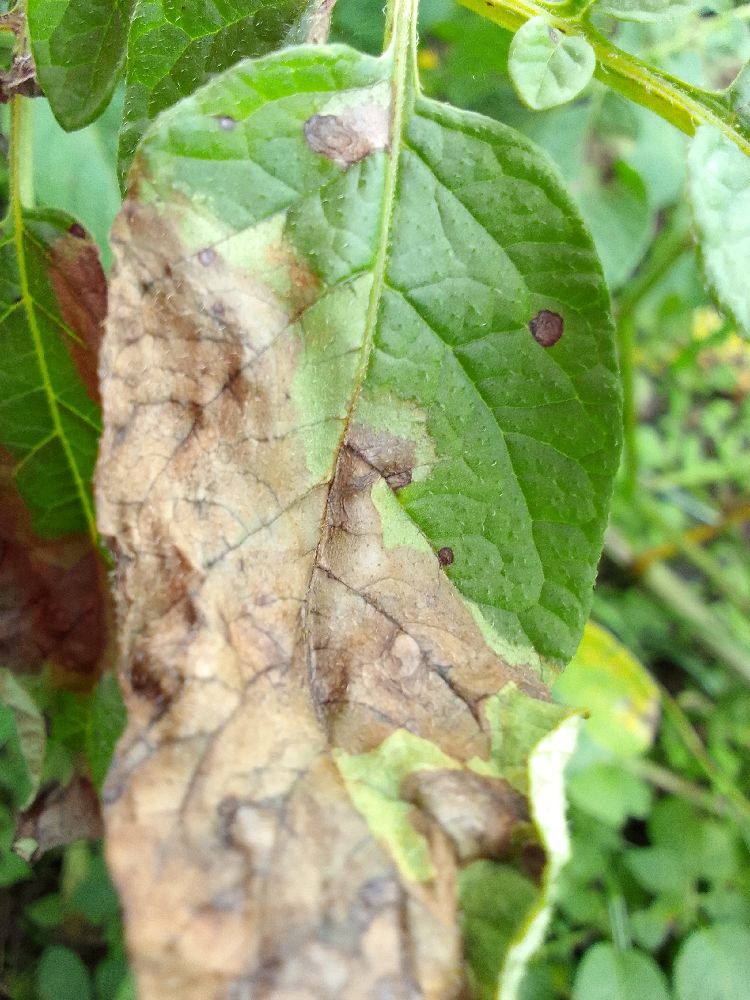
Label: Late blight